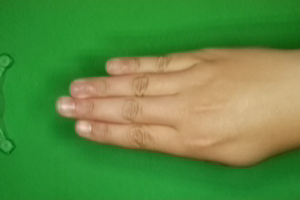
Label: paper